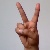
The image shows a hand gesture representing the letter 'V' in Indian Sign Language.